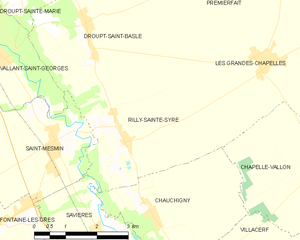
Carte des communes françaises: Rilly-Sainte-Syre